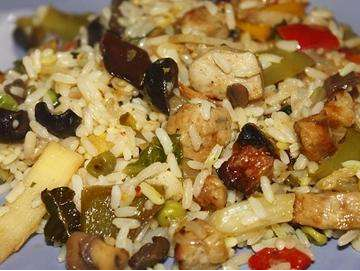
Label: trash